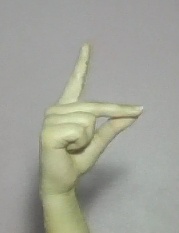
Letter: ta